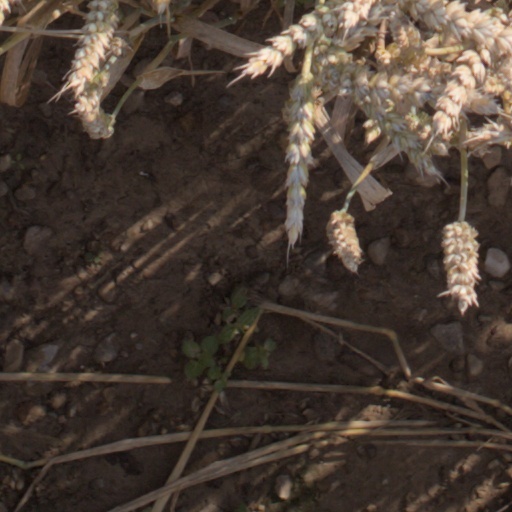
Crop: wheat